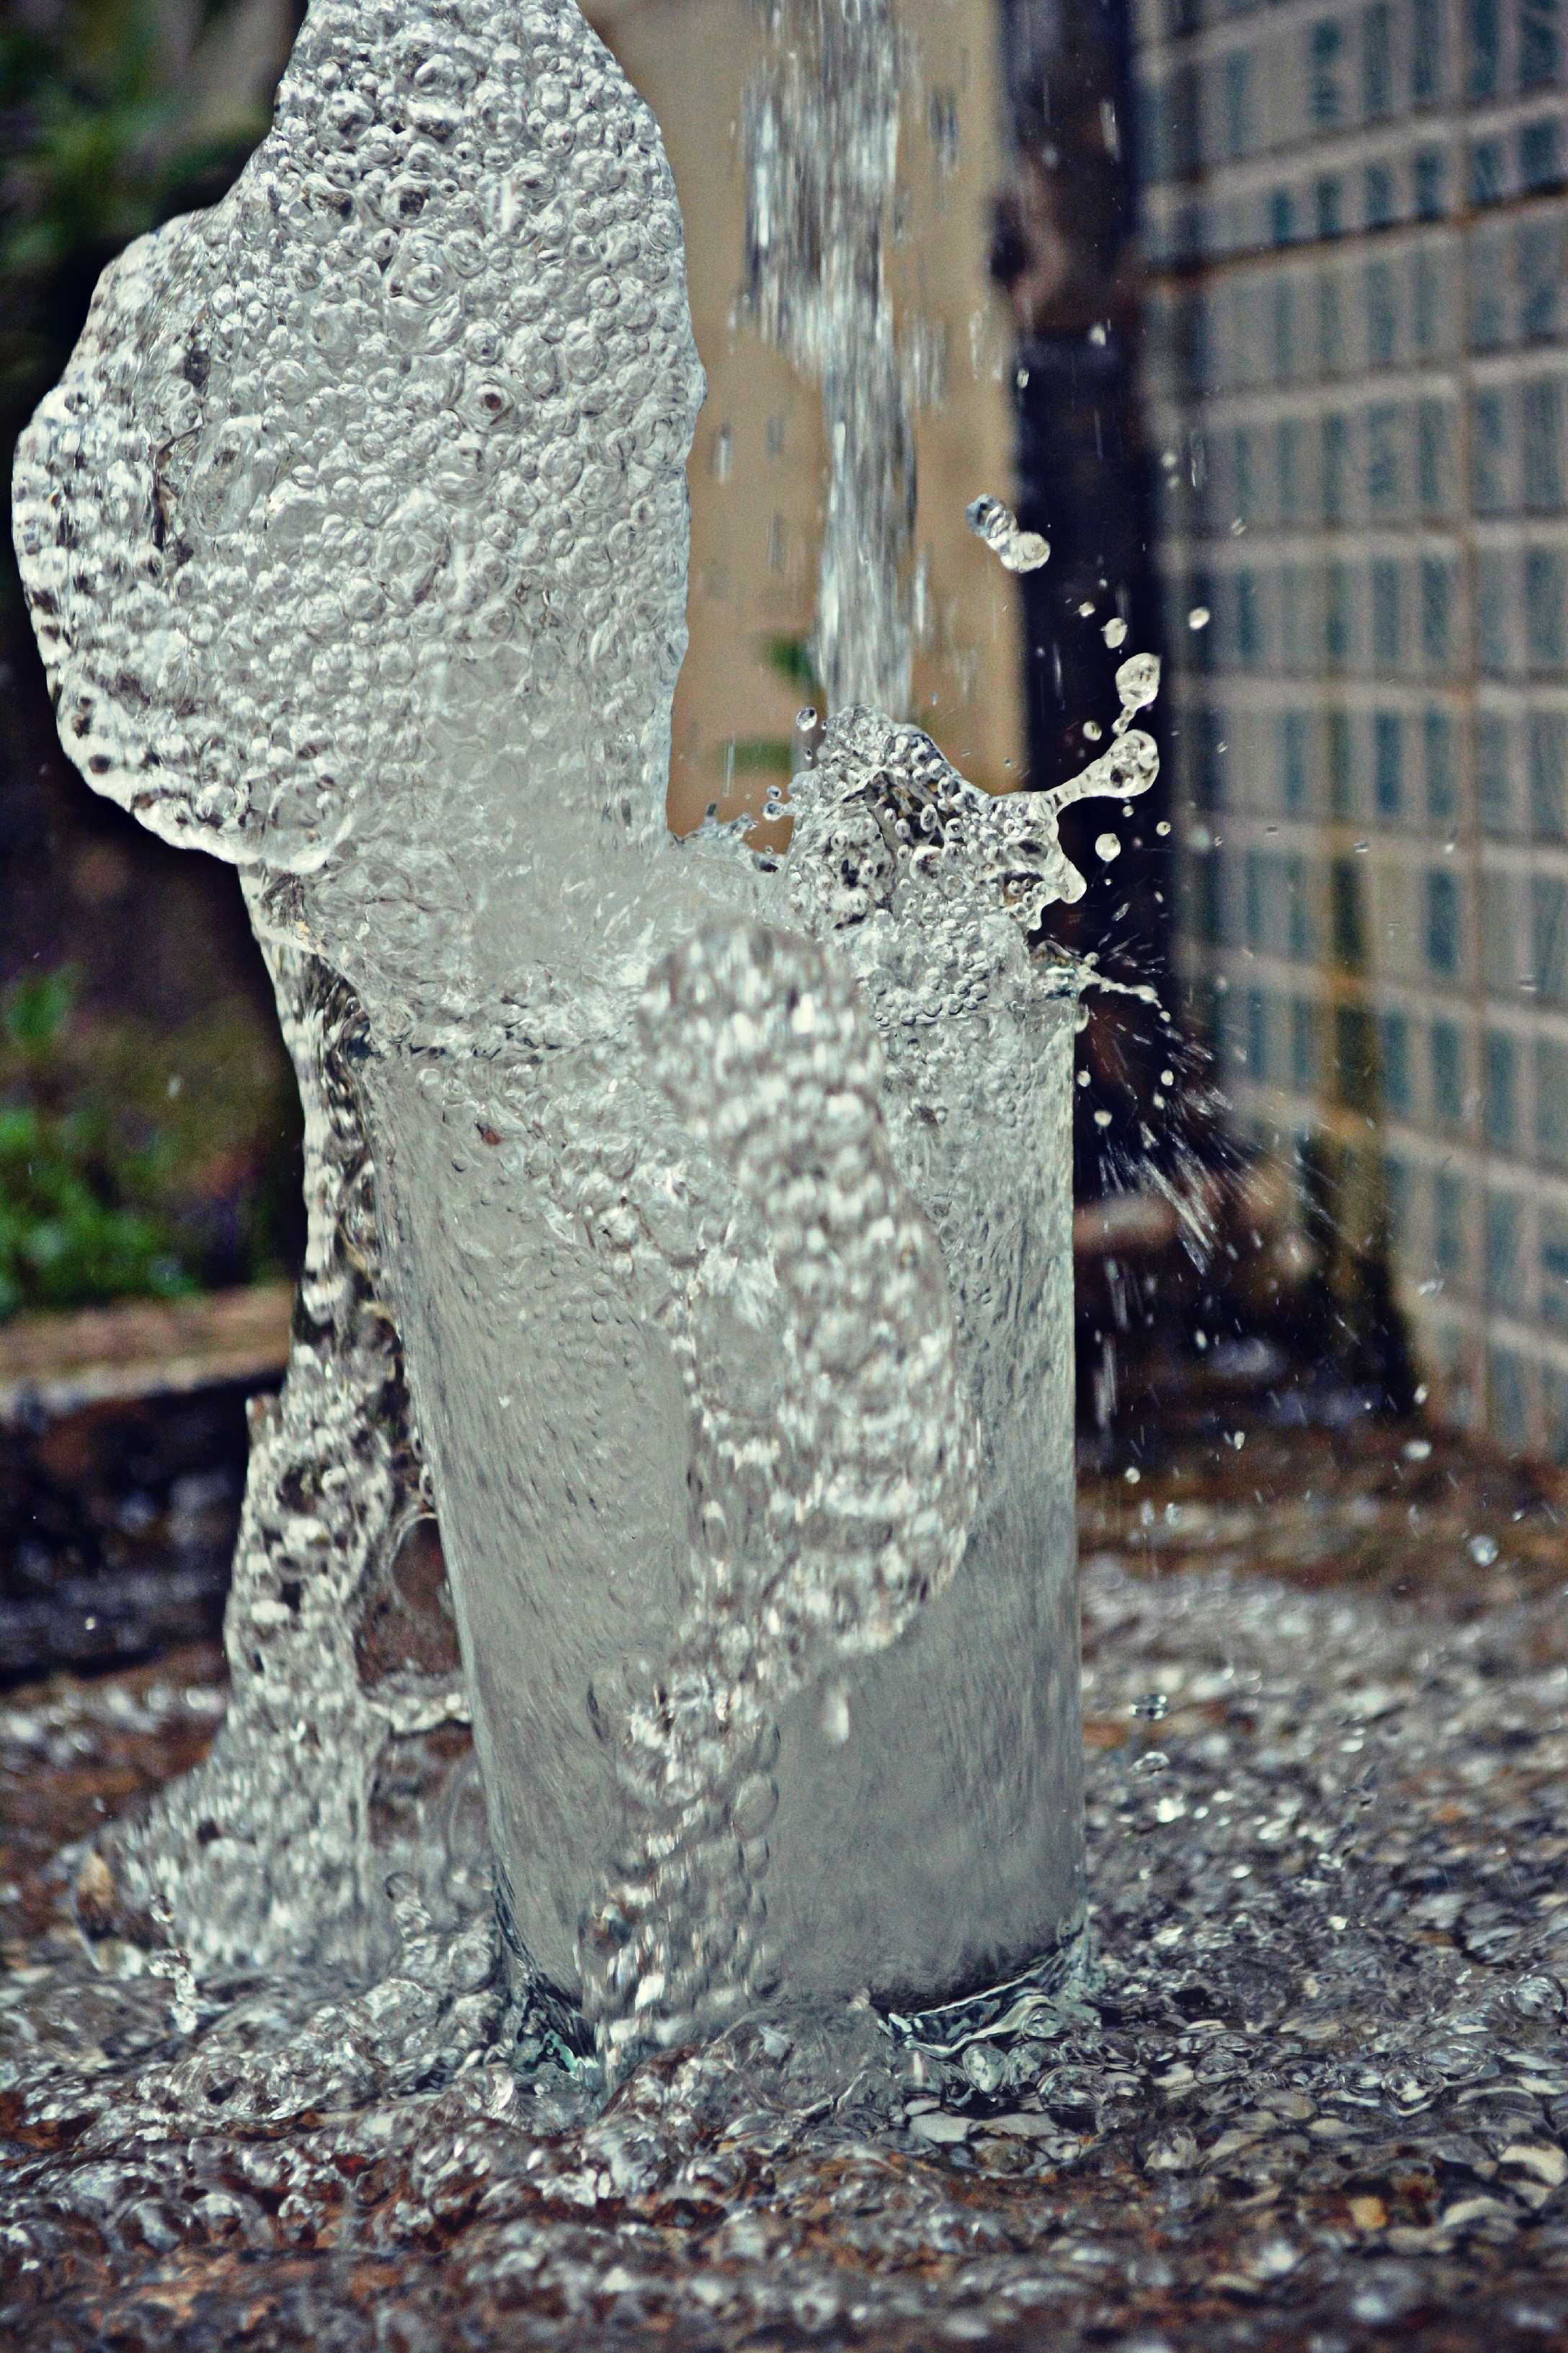
water, nature, rock, snow, winter, wood, statue, fresh, material, splashing, falling, sculpture, art, cool, carving, stone carving